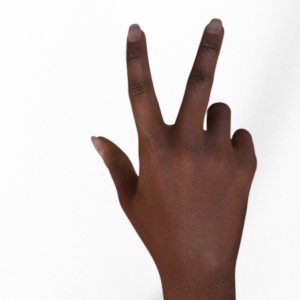
Label: scissors